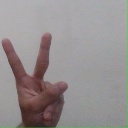
अक्षर: क